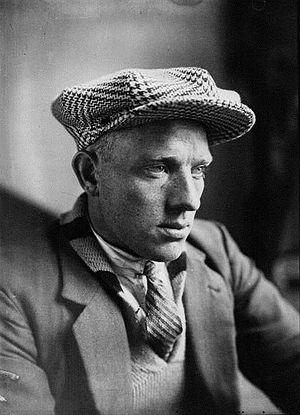
Jef Demuysere ou Joseph Demuysere, né le 22 août 1907 à Wervicq et mort le 2 mai 1969 à Anvers, est un coureur cycliste belge.